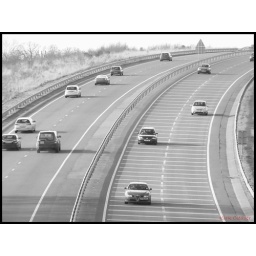
Shavington Bypass (A500) With cars taken in black and white